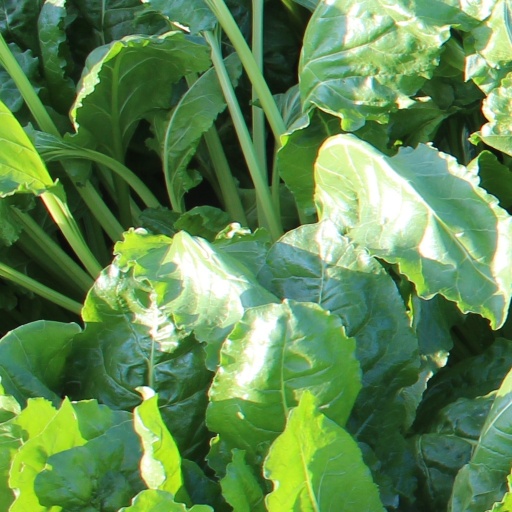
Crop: sugar beet